Cello Concerto (Elgar)

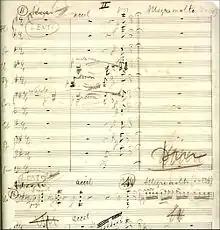
manuscript music score, faded with age

The second movement opens with a fast crescendo with pizzicato chords in the cello. Then, the solo cello plays what will be the main motive of the Allegro molto section.